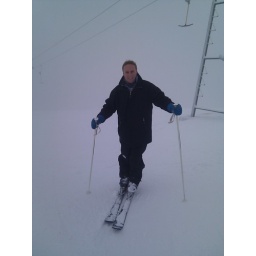
Skiing in the fog in Sauerland, the top of the mountain is in the clouds